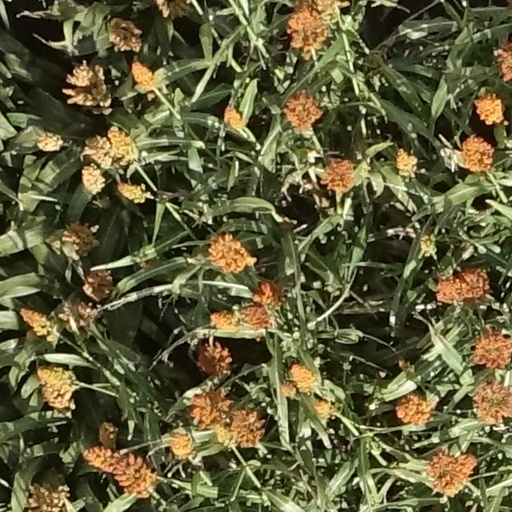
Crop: sorghum